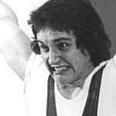
Age: 21